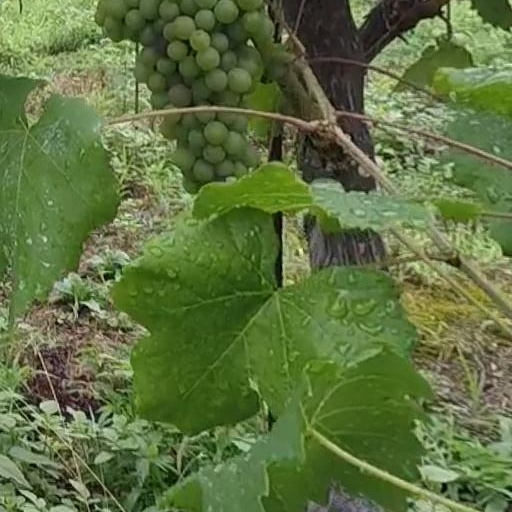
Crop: grape